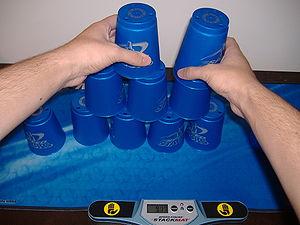
Le Sport Stacking est un sport individuel et d'équipe d'origine américaine qui consiste à empiler le plus rapidement possible des cups en plastique spécialement conçues à cet effet. Les participants aux compétitions de Sport Stacking empilent les cups selon un schéma prédéfini, en contre la montre ou face à un autre joueur. Les séquences sont généralement des pyramides de trois, six ou dix tasses. Le conseil d'administration fixant les règles est la WSSA
Un gobelet est un récipient à boire, plus haut que large, sans anse et généralement sans pied. Il peut être en verre, en faïence, en plastique, en métal, en porcelaine, en cristal, etc. Le mot désigne également le récipient utilisé pour lancer les dés dans certains jeux ou par les prestidigitateurs.